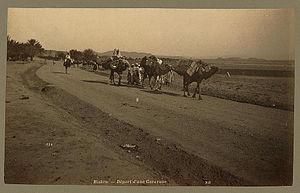
La période dite de l’Algérie française, ou de l’Algérie coloniale, va, dans l'histoire de l'Algérie, de 1830, avec la prise d'Alger, à 1962, avec l'indépendance du pays. Cette période est parfois aussi désignée, dans son ensemble, comme celle de la colonisation, de la présence ou de l'occupation française de l'Algérie.